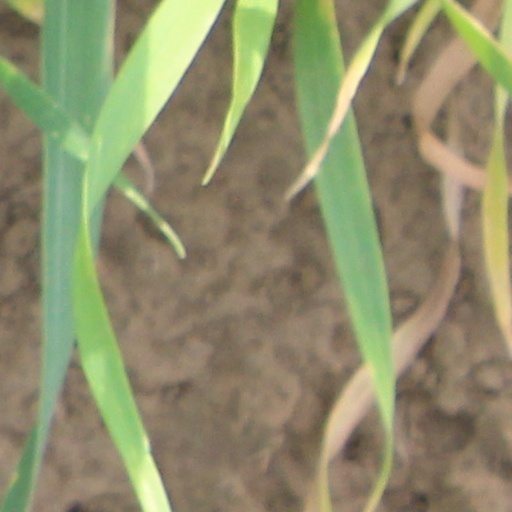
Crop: wheat